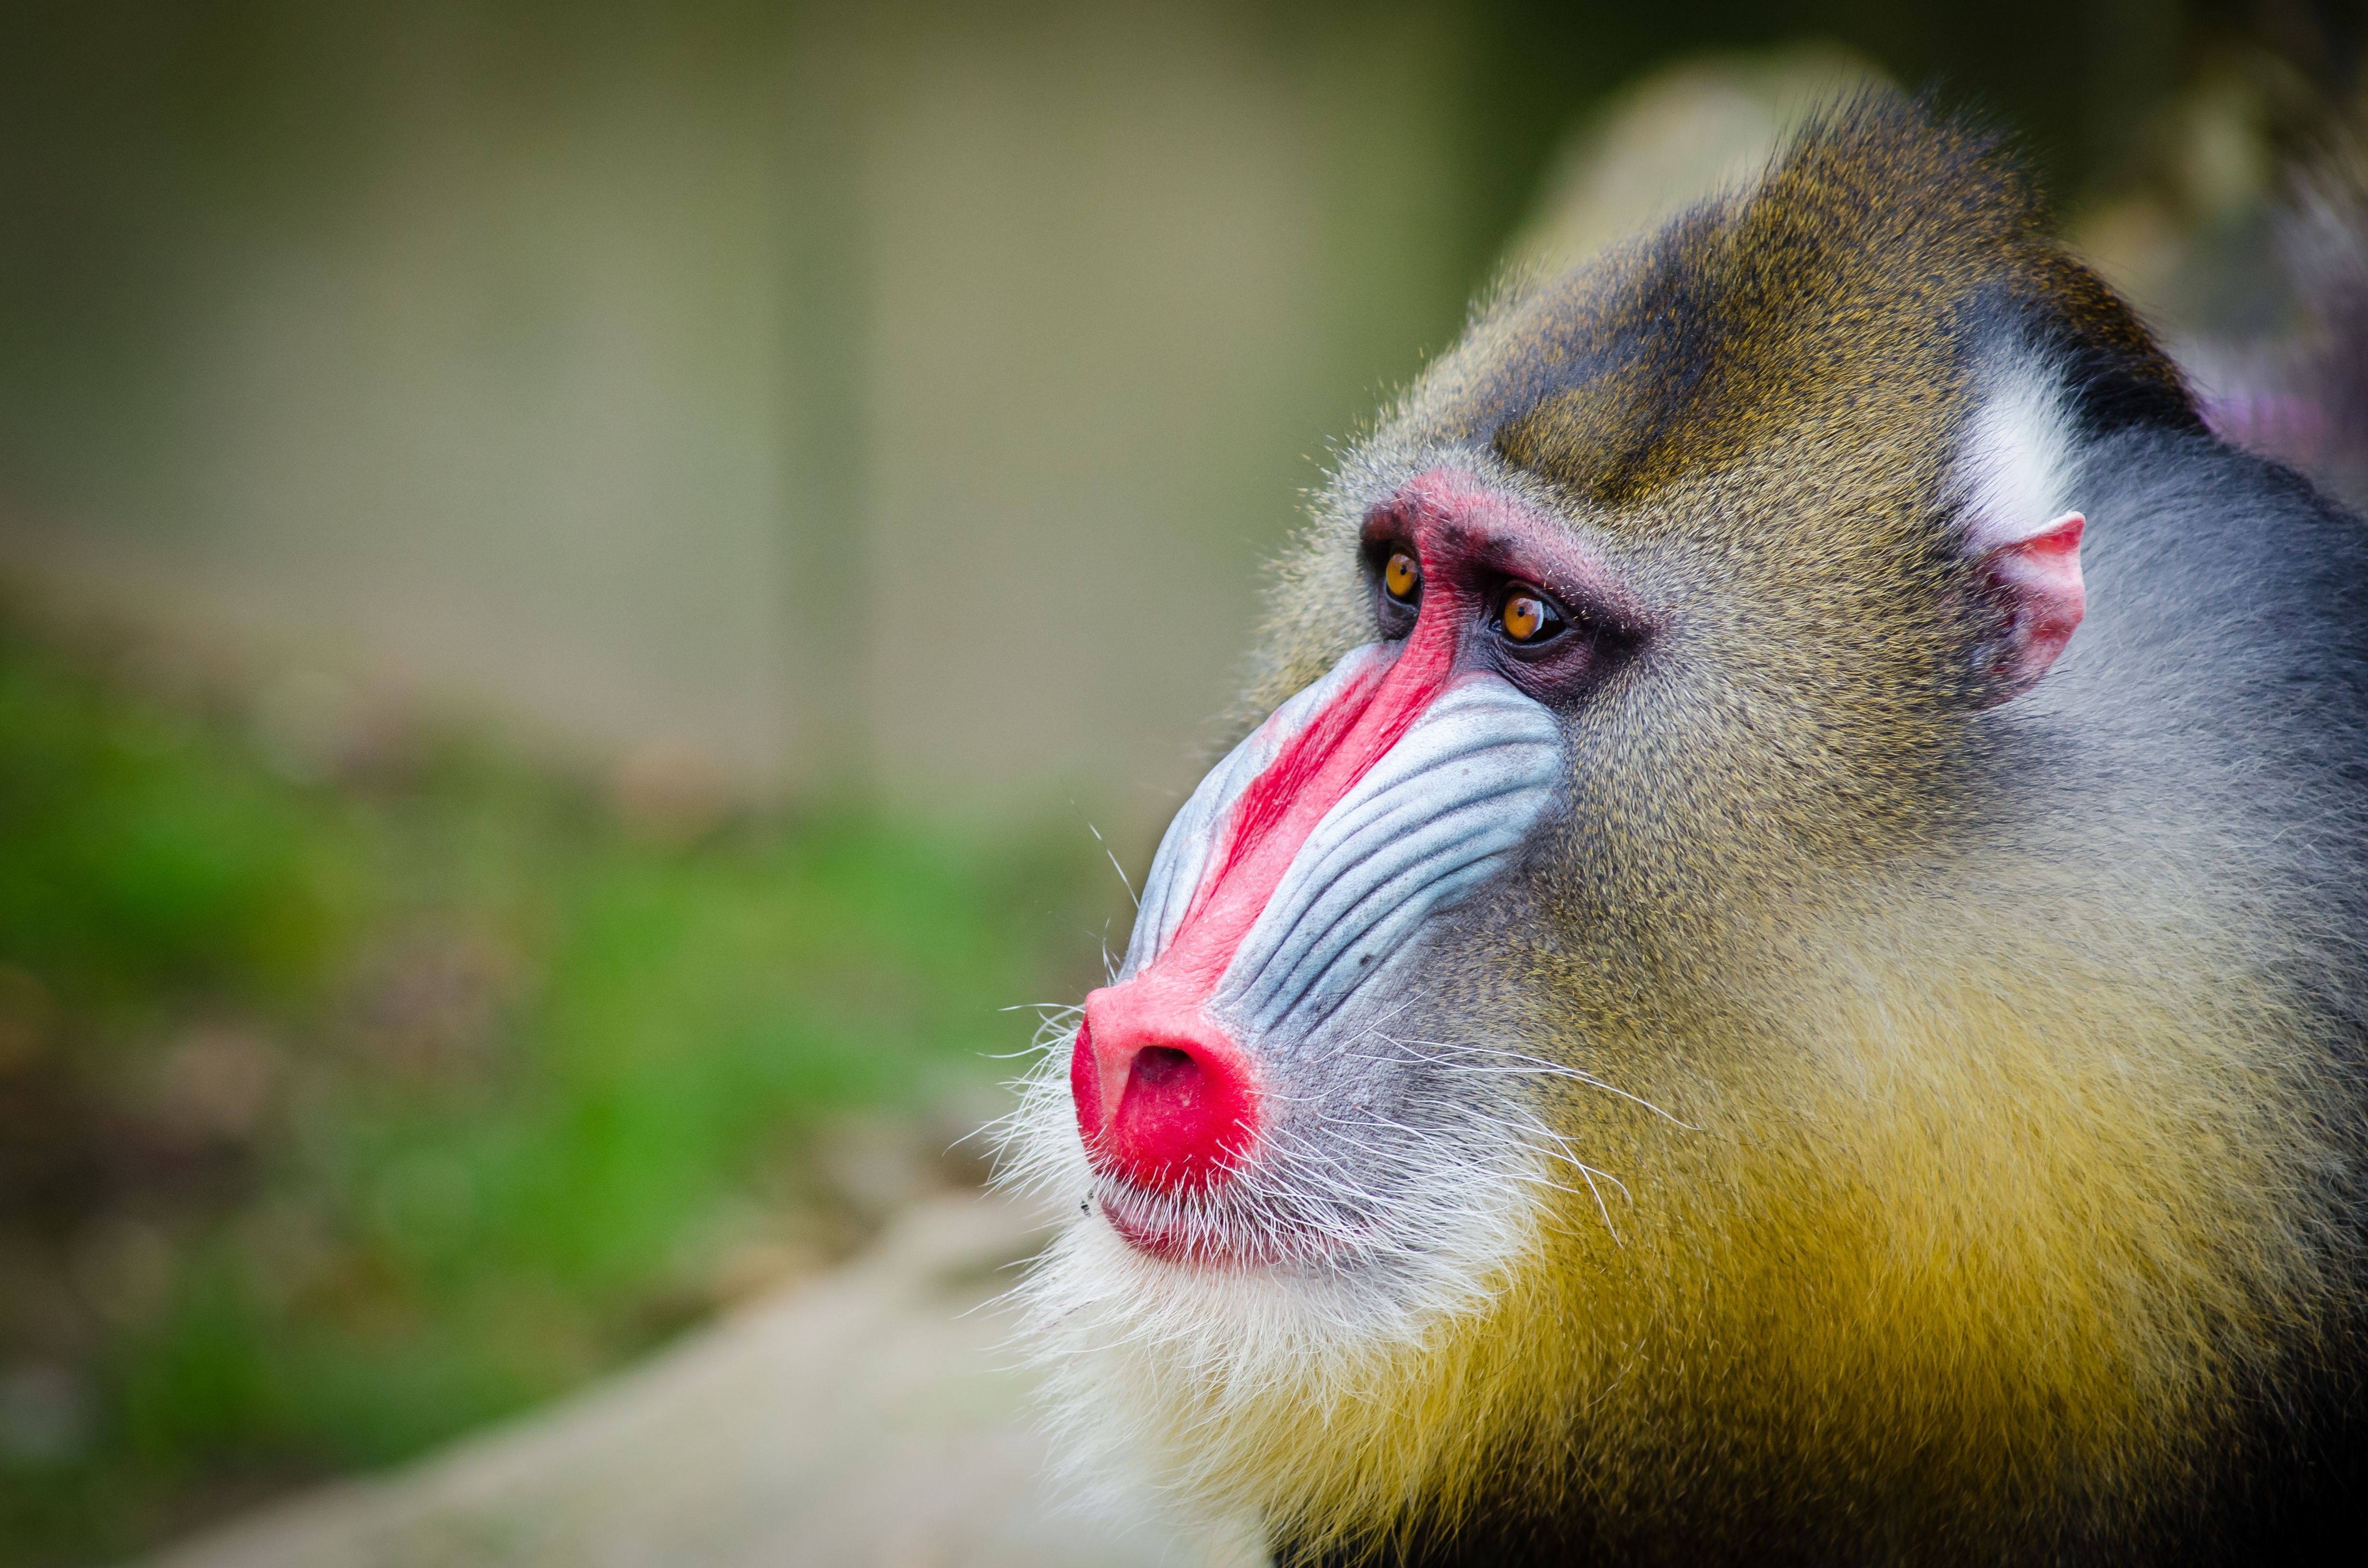
animal, cute, wildlife, mammal, monkey, fauna, primate, drill, squirrel monkey, close up, vertebrate, mandrill, macaque, old world monkey, new world monkey